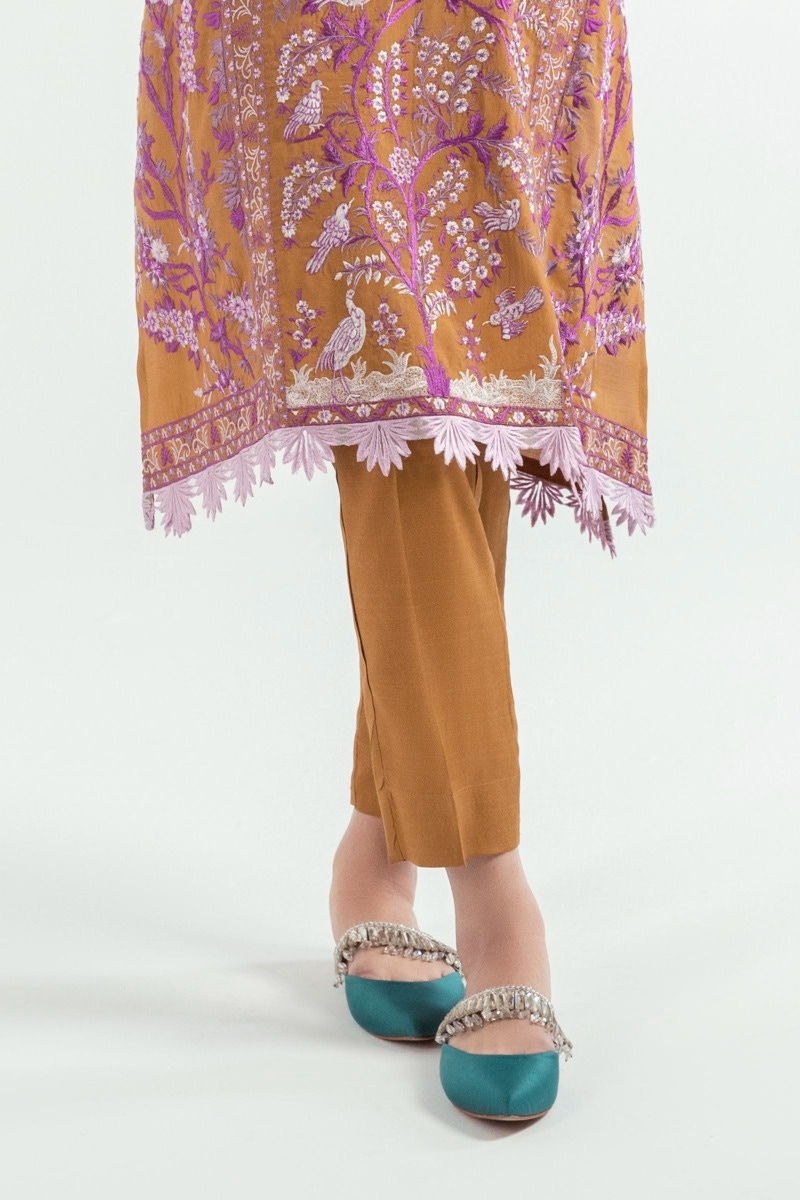
gold multi embroidered cotton tunic